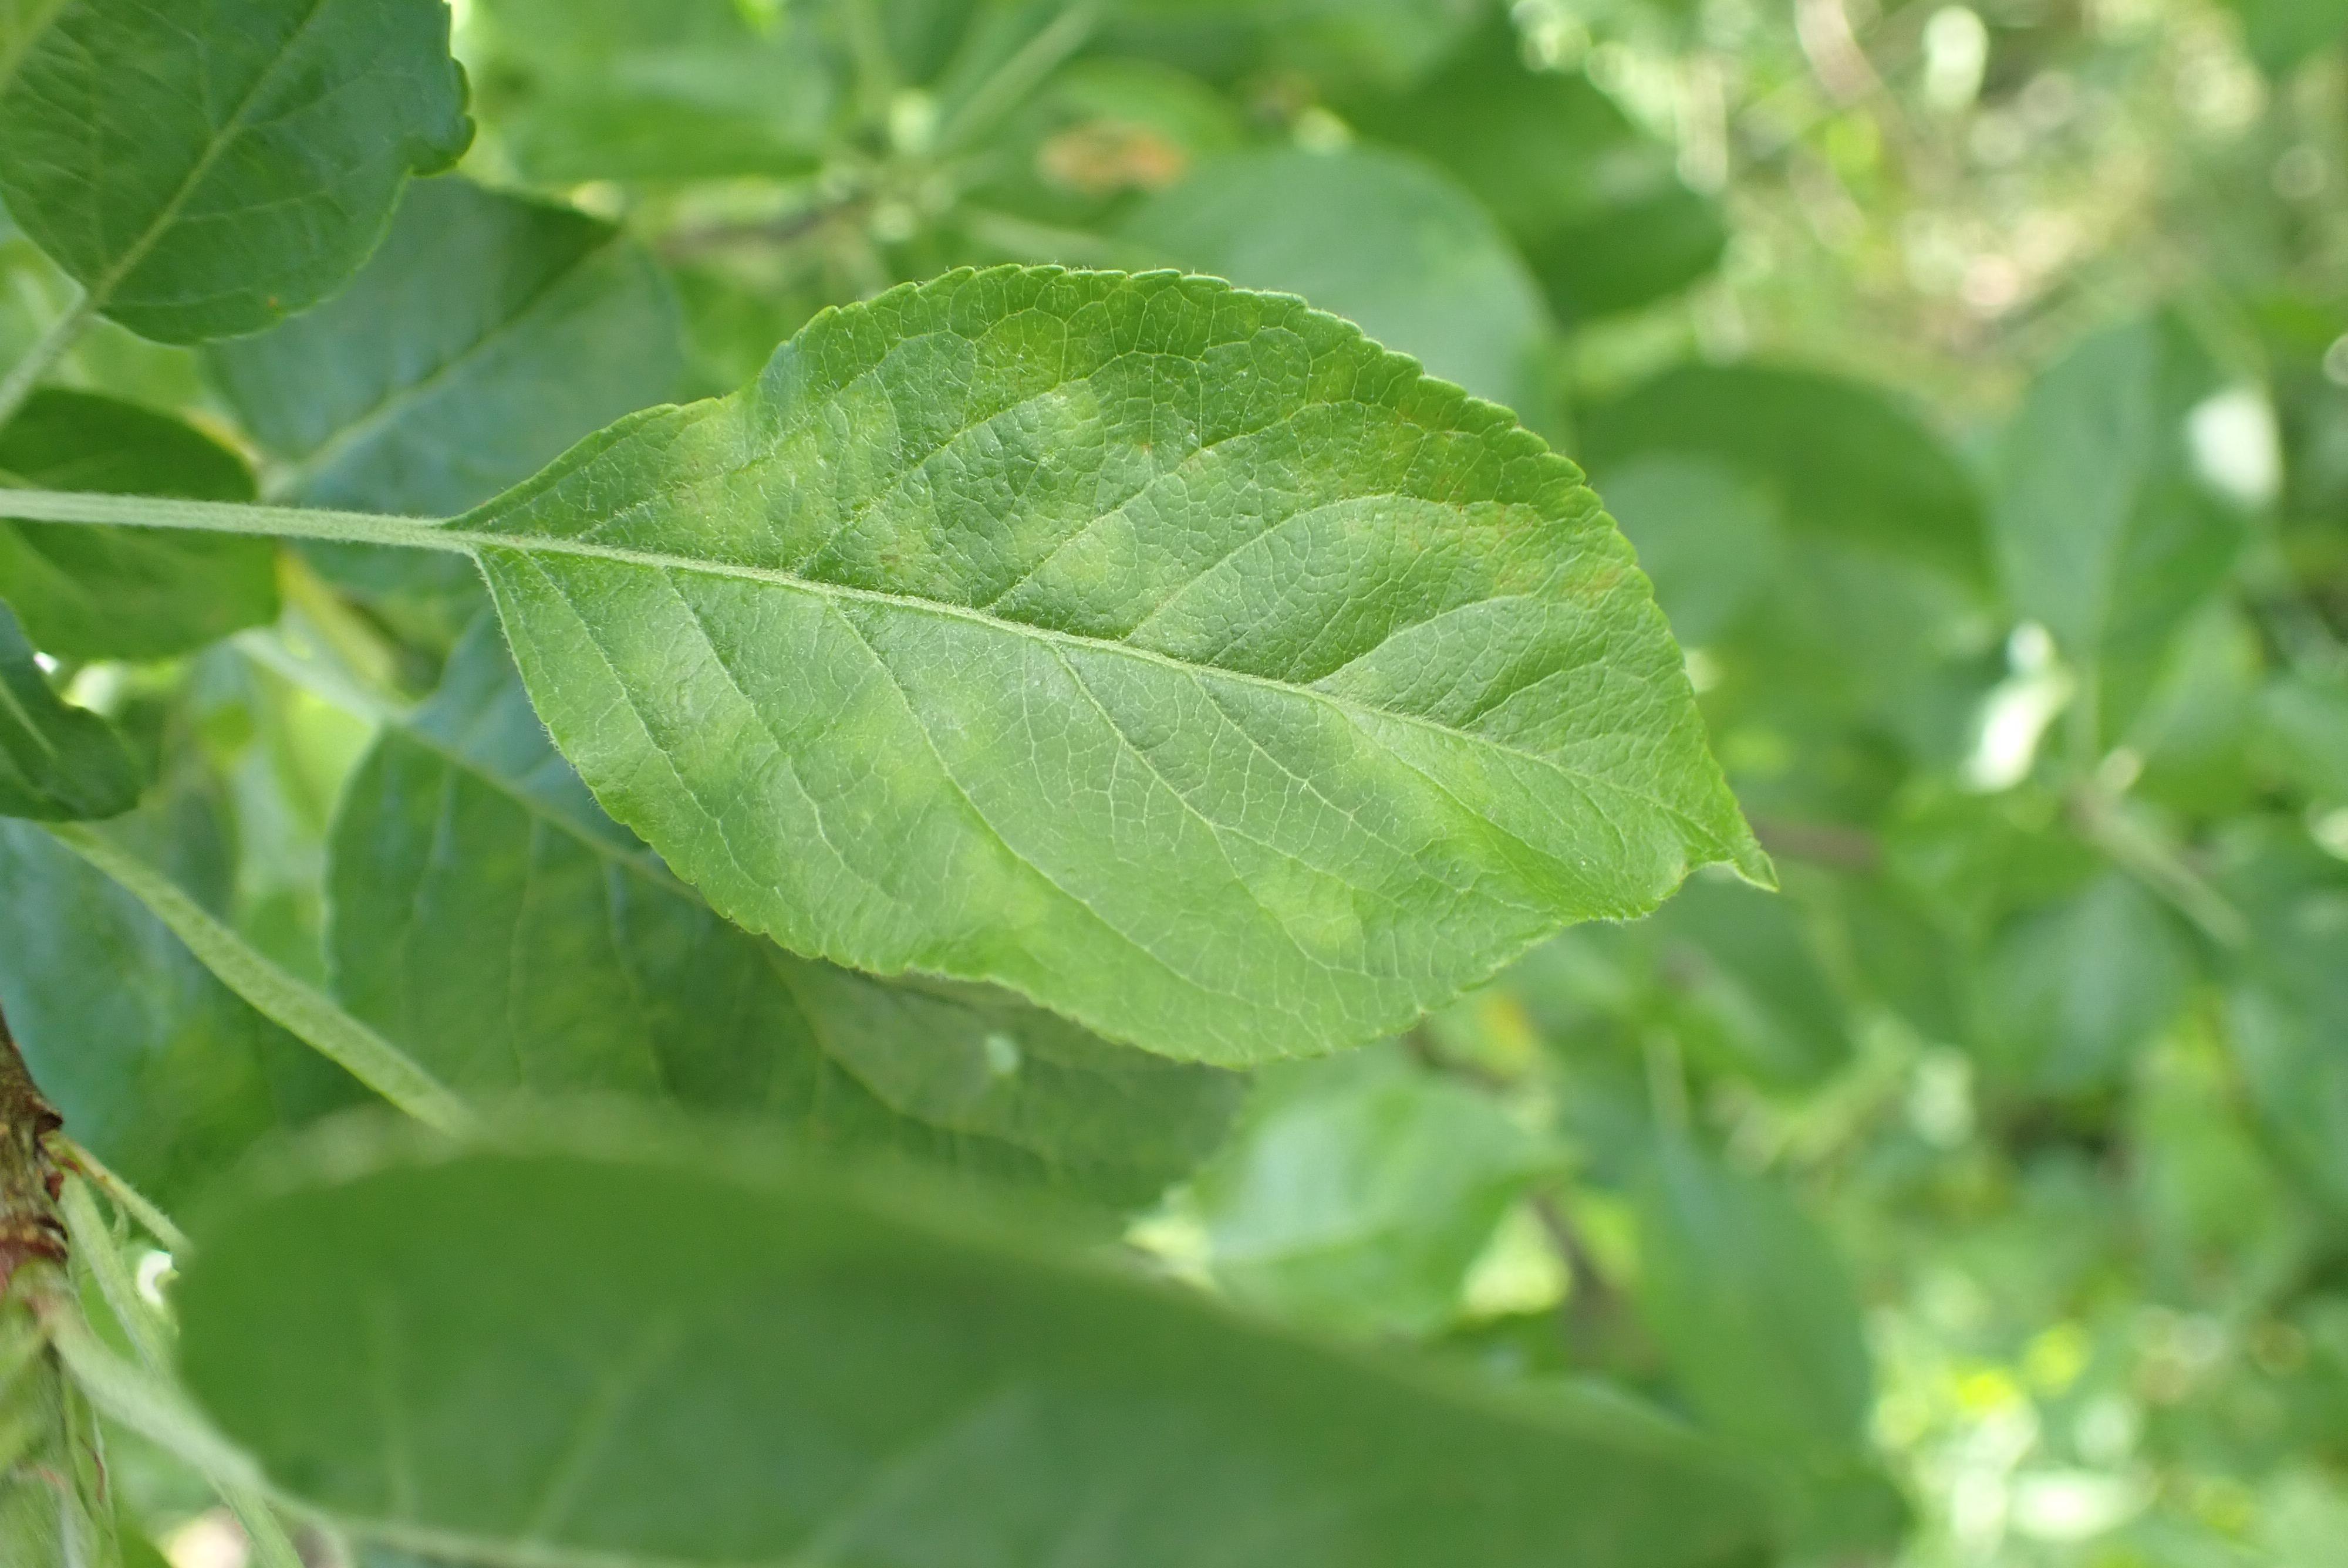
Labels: scab